I'm Gonna Git You Sucka

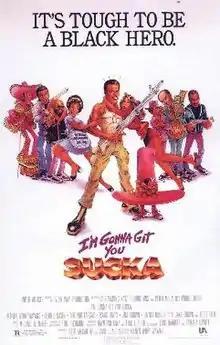
Theatrical release poster

I'm Gonna Git You Sucka is a 1988 American blaxploitation parody film written, directed by and starring Keenen Ivory Wayans in his directorial debut. Featured in the film are several noteworthy African-American actors who were part of the genre of blaxploitation: Jim Brown, Bernie Casey, Antonio Fargas and Isaac Hayes. It co-stars John Vernon, Kadeem Hardison, Ja'net Dubois, John Witherspoon, Damon Wayans, Clarence Williams III, Dawnn Lewis, and Chris Rock, and acts as the film debuts of comedian Robin Harris and brothers Shawn and Marlon Wayans.